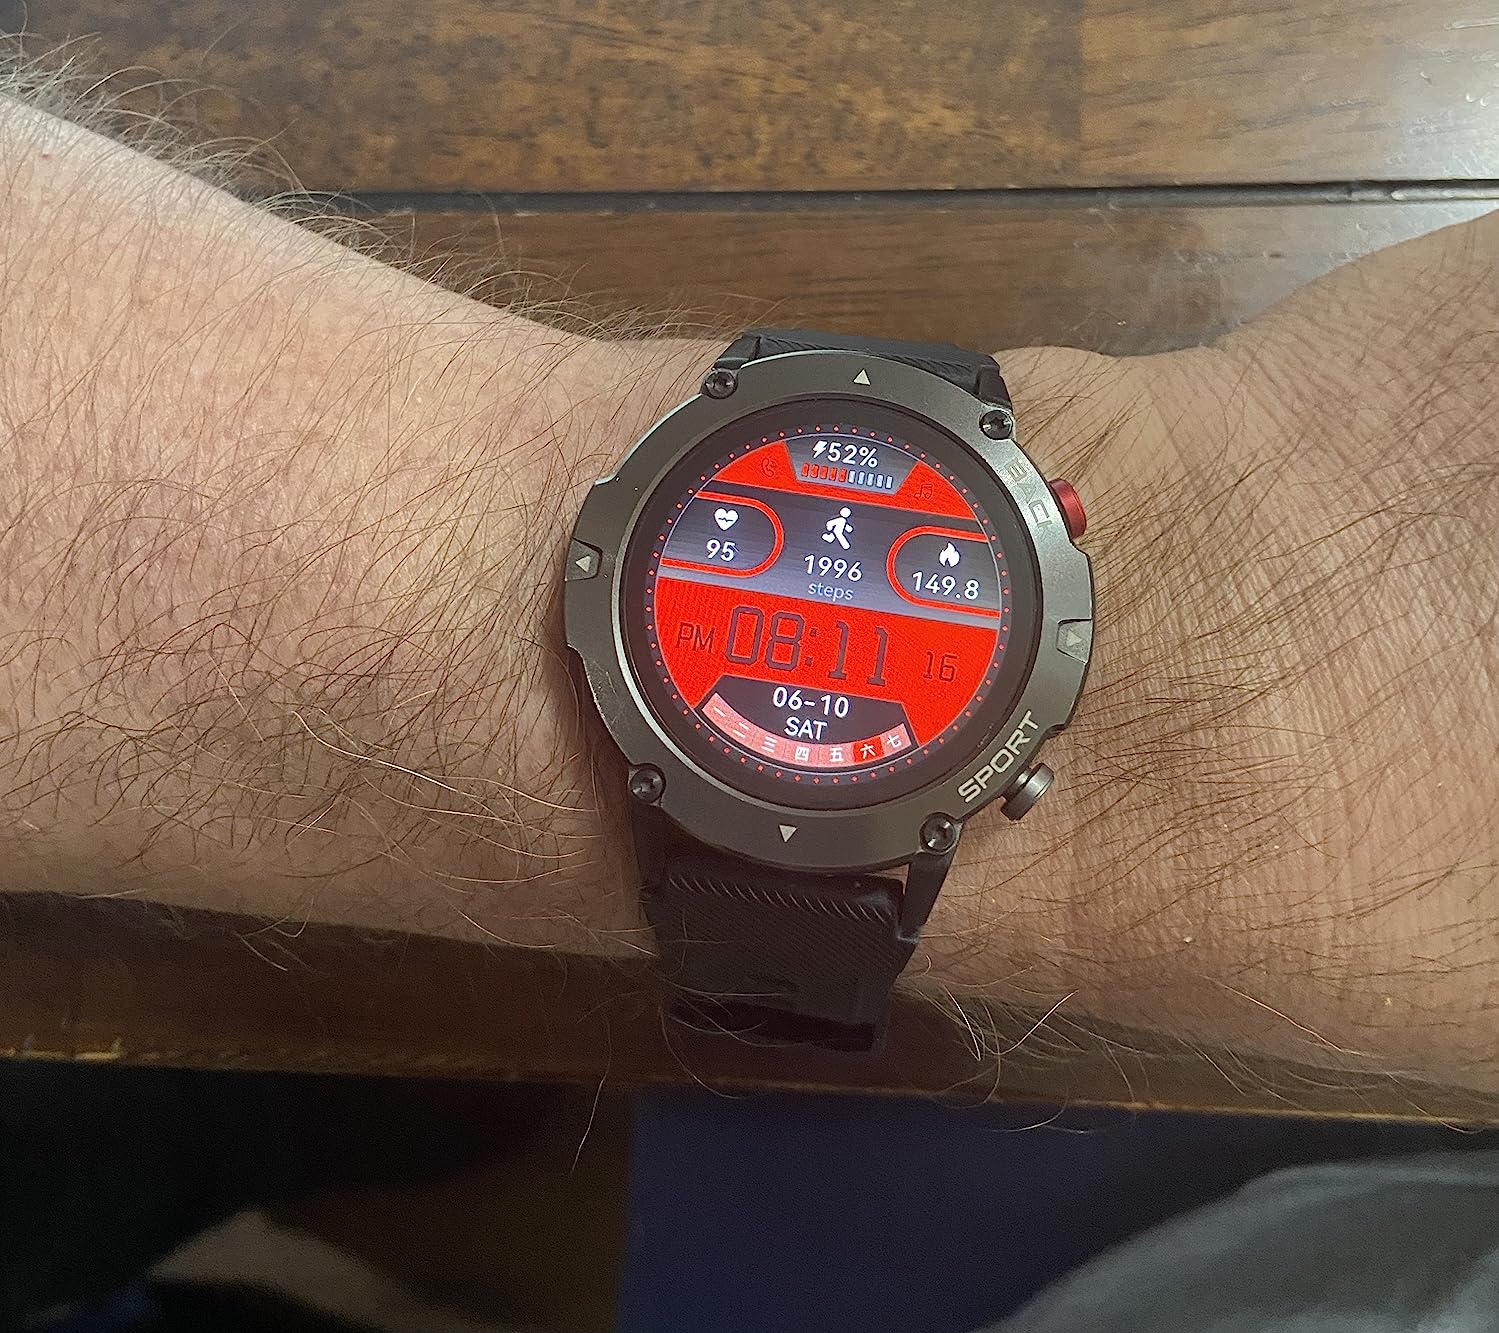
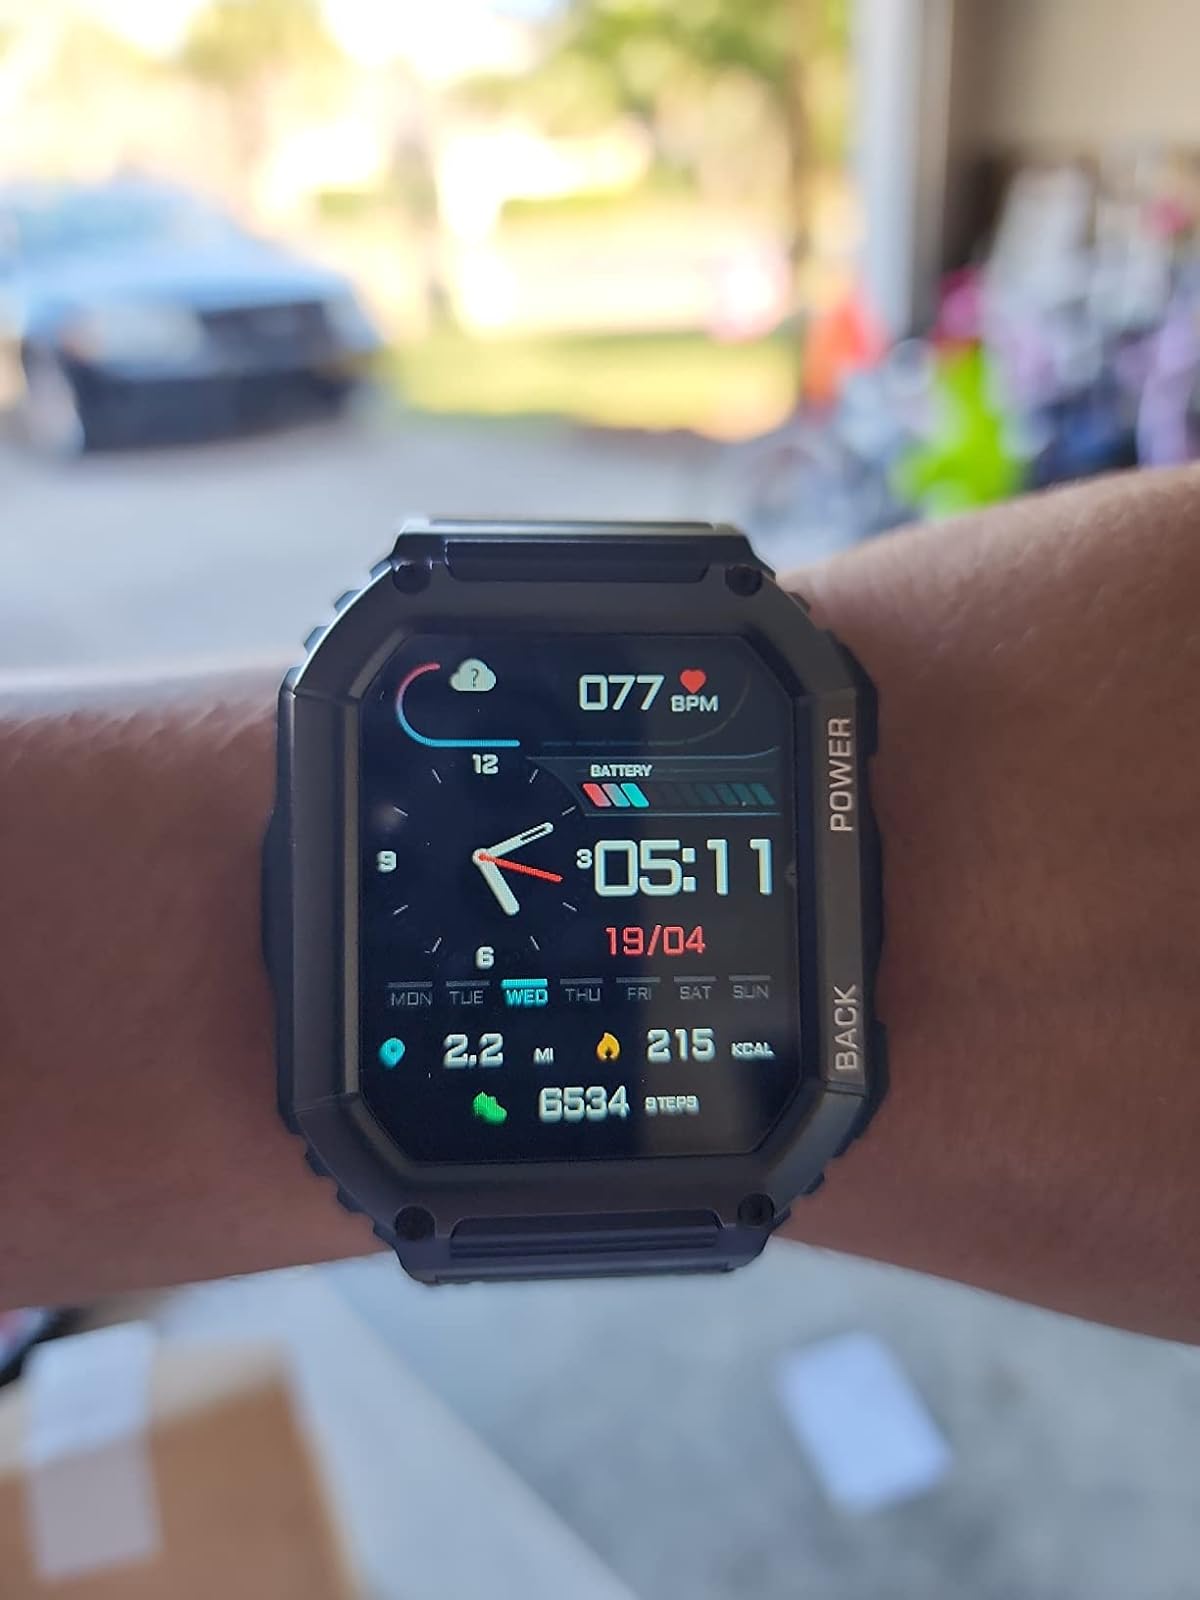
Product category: smartwatch
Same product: no